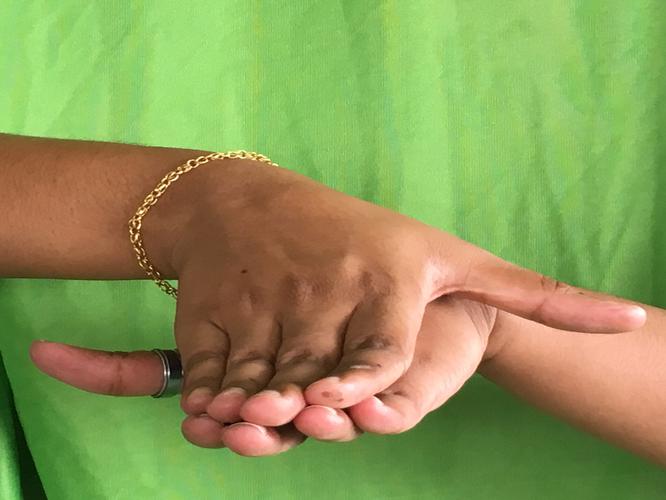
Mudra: Matsya
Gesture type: double_hand